Rudolf Asmis

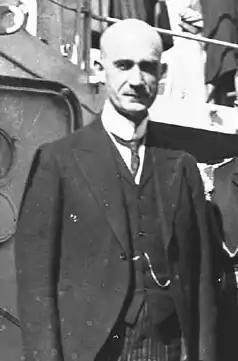
Asmis on board the German cruiser Köln in Sydney Harbour, May 1933.

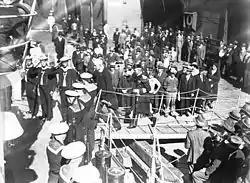
Asmis and Captain Otto Schniewind boarding the German cruiser Köln docked in Sydney Harbour, May 1933.

In October 1932, Asmis arrived in Sydney to take up his next appointment as Consul-General, First Class, for Germany to Australia, with responsibility for New Zealand and Fiji. With the coming to power of the Nazi Party in 1933, Asmis was enthusiastic in his efforts at fostering a native Nazi movement amongst the German community in Australia. By May 1933, Asmis had founded a "League of Germanism" and in March 1933 made an official statement intending to denounce reports of Nazi attacks on Jews in Germany while noting that the appearance of antisemitism in the Weimar Republic was, in his opinion, caused by "thousands of Jews [who] entered Germany from Eastern Europe, many of whom amassed huge fortunes at the expense of the impoverished population during the nation's most difficult times." From 1929 until April 1932 Asmis was a member of the German People's Party, but joined the Nazi Party on 1 April 1938.